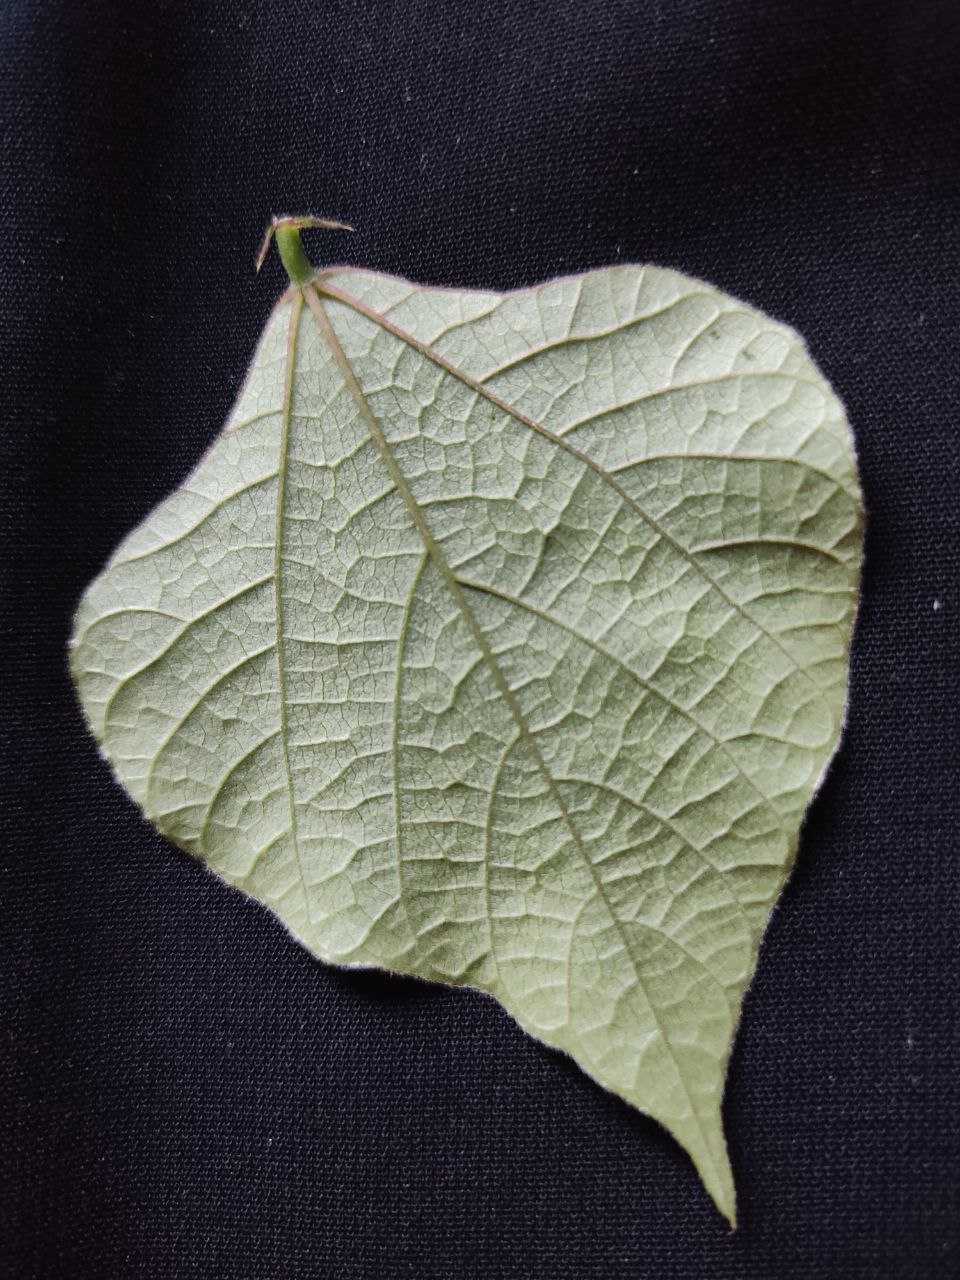
Crop: bean
Leaf condition: Fresh Leaf